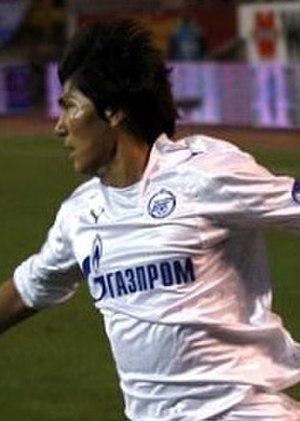
Kim Dong-jin est un footballeur sud-coréen né le 29 janvier 1982 à Dongducheon. Il évolue au poste de défenseur latéral gauche mais a commencé sa carrière en tant que milieu gauche.